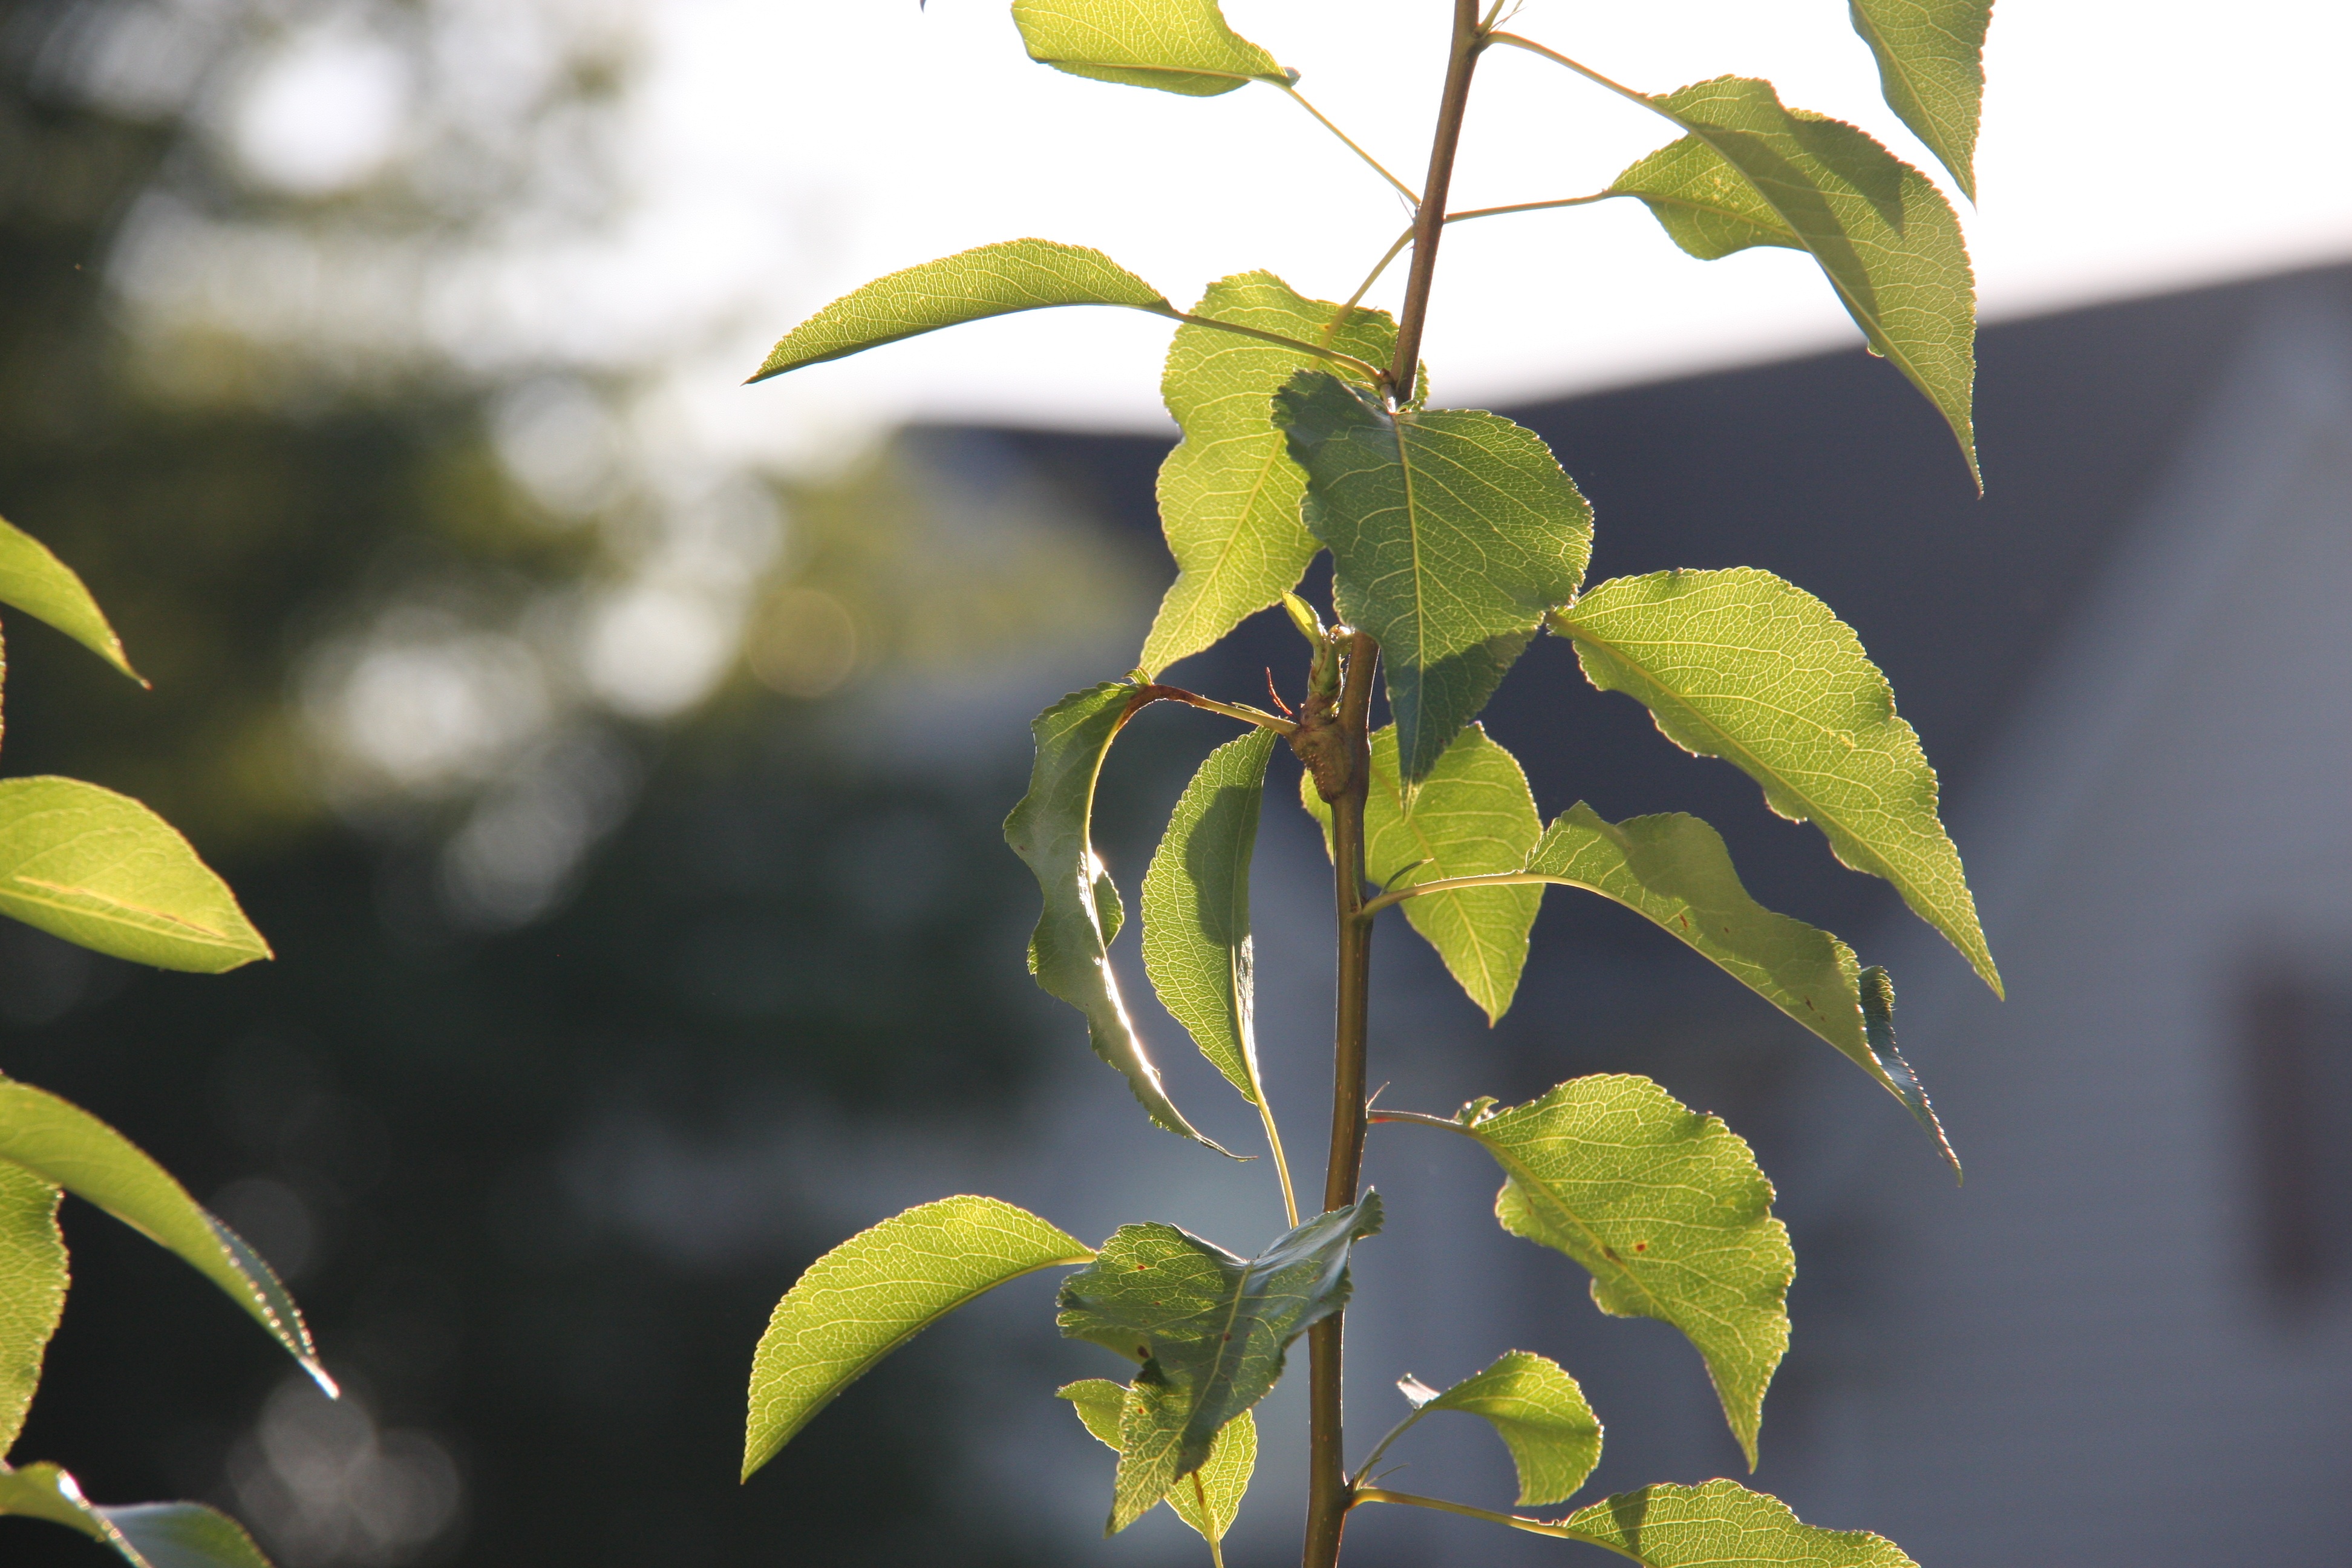
tree, branch, plant, fruit, sunlight, leaf, flower, food, green, produce, botany, yellow, flora, leaves, shrub, macro photography, flowering plant, blurry background, sunlight on leaves, woody plant, land plant